Who's Who in the DC Universe

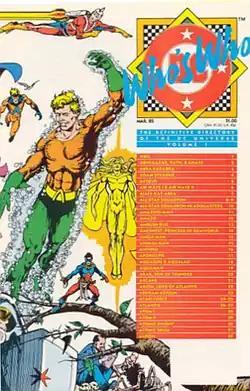
Front cover of "Who's Who: The Definitive Directory of the DC Universe Volume I" (March 1985). Art by George Pérez.

Who's Who: The Definitive Directory of the DC Universe (1985–87), usually referred to simply as Who's Who, is the umbrella title for a number of comic book series which DC Comics published to catalogue information about their characters.